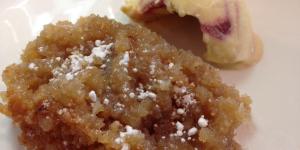
mazapan de avellana